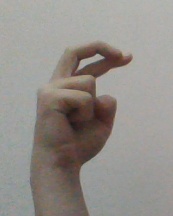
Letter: zay